Imperata cylindrica

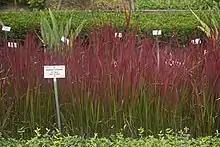
A Japanese bloodgrass cultivar, "Imperata cylindrica" 'Red Baron', grown as an ornamental

It is regarded as an excellent plant for thatching the roofs of traditional homes throughout south-east Asia, and is even grown as a crop for this purpose.